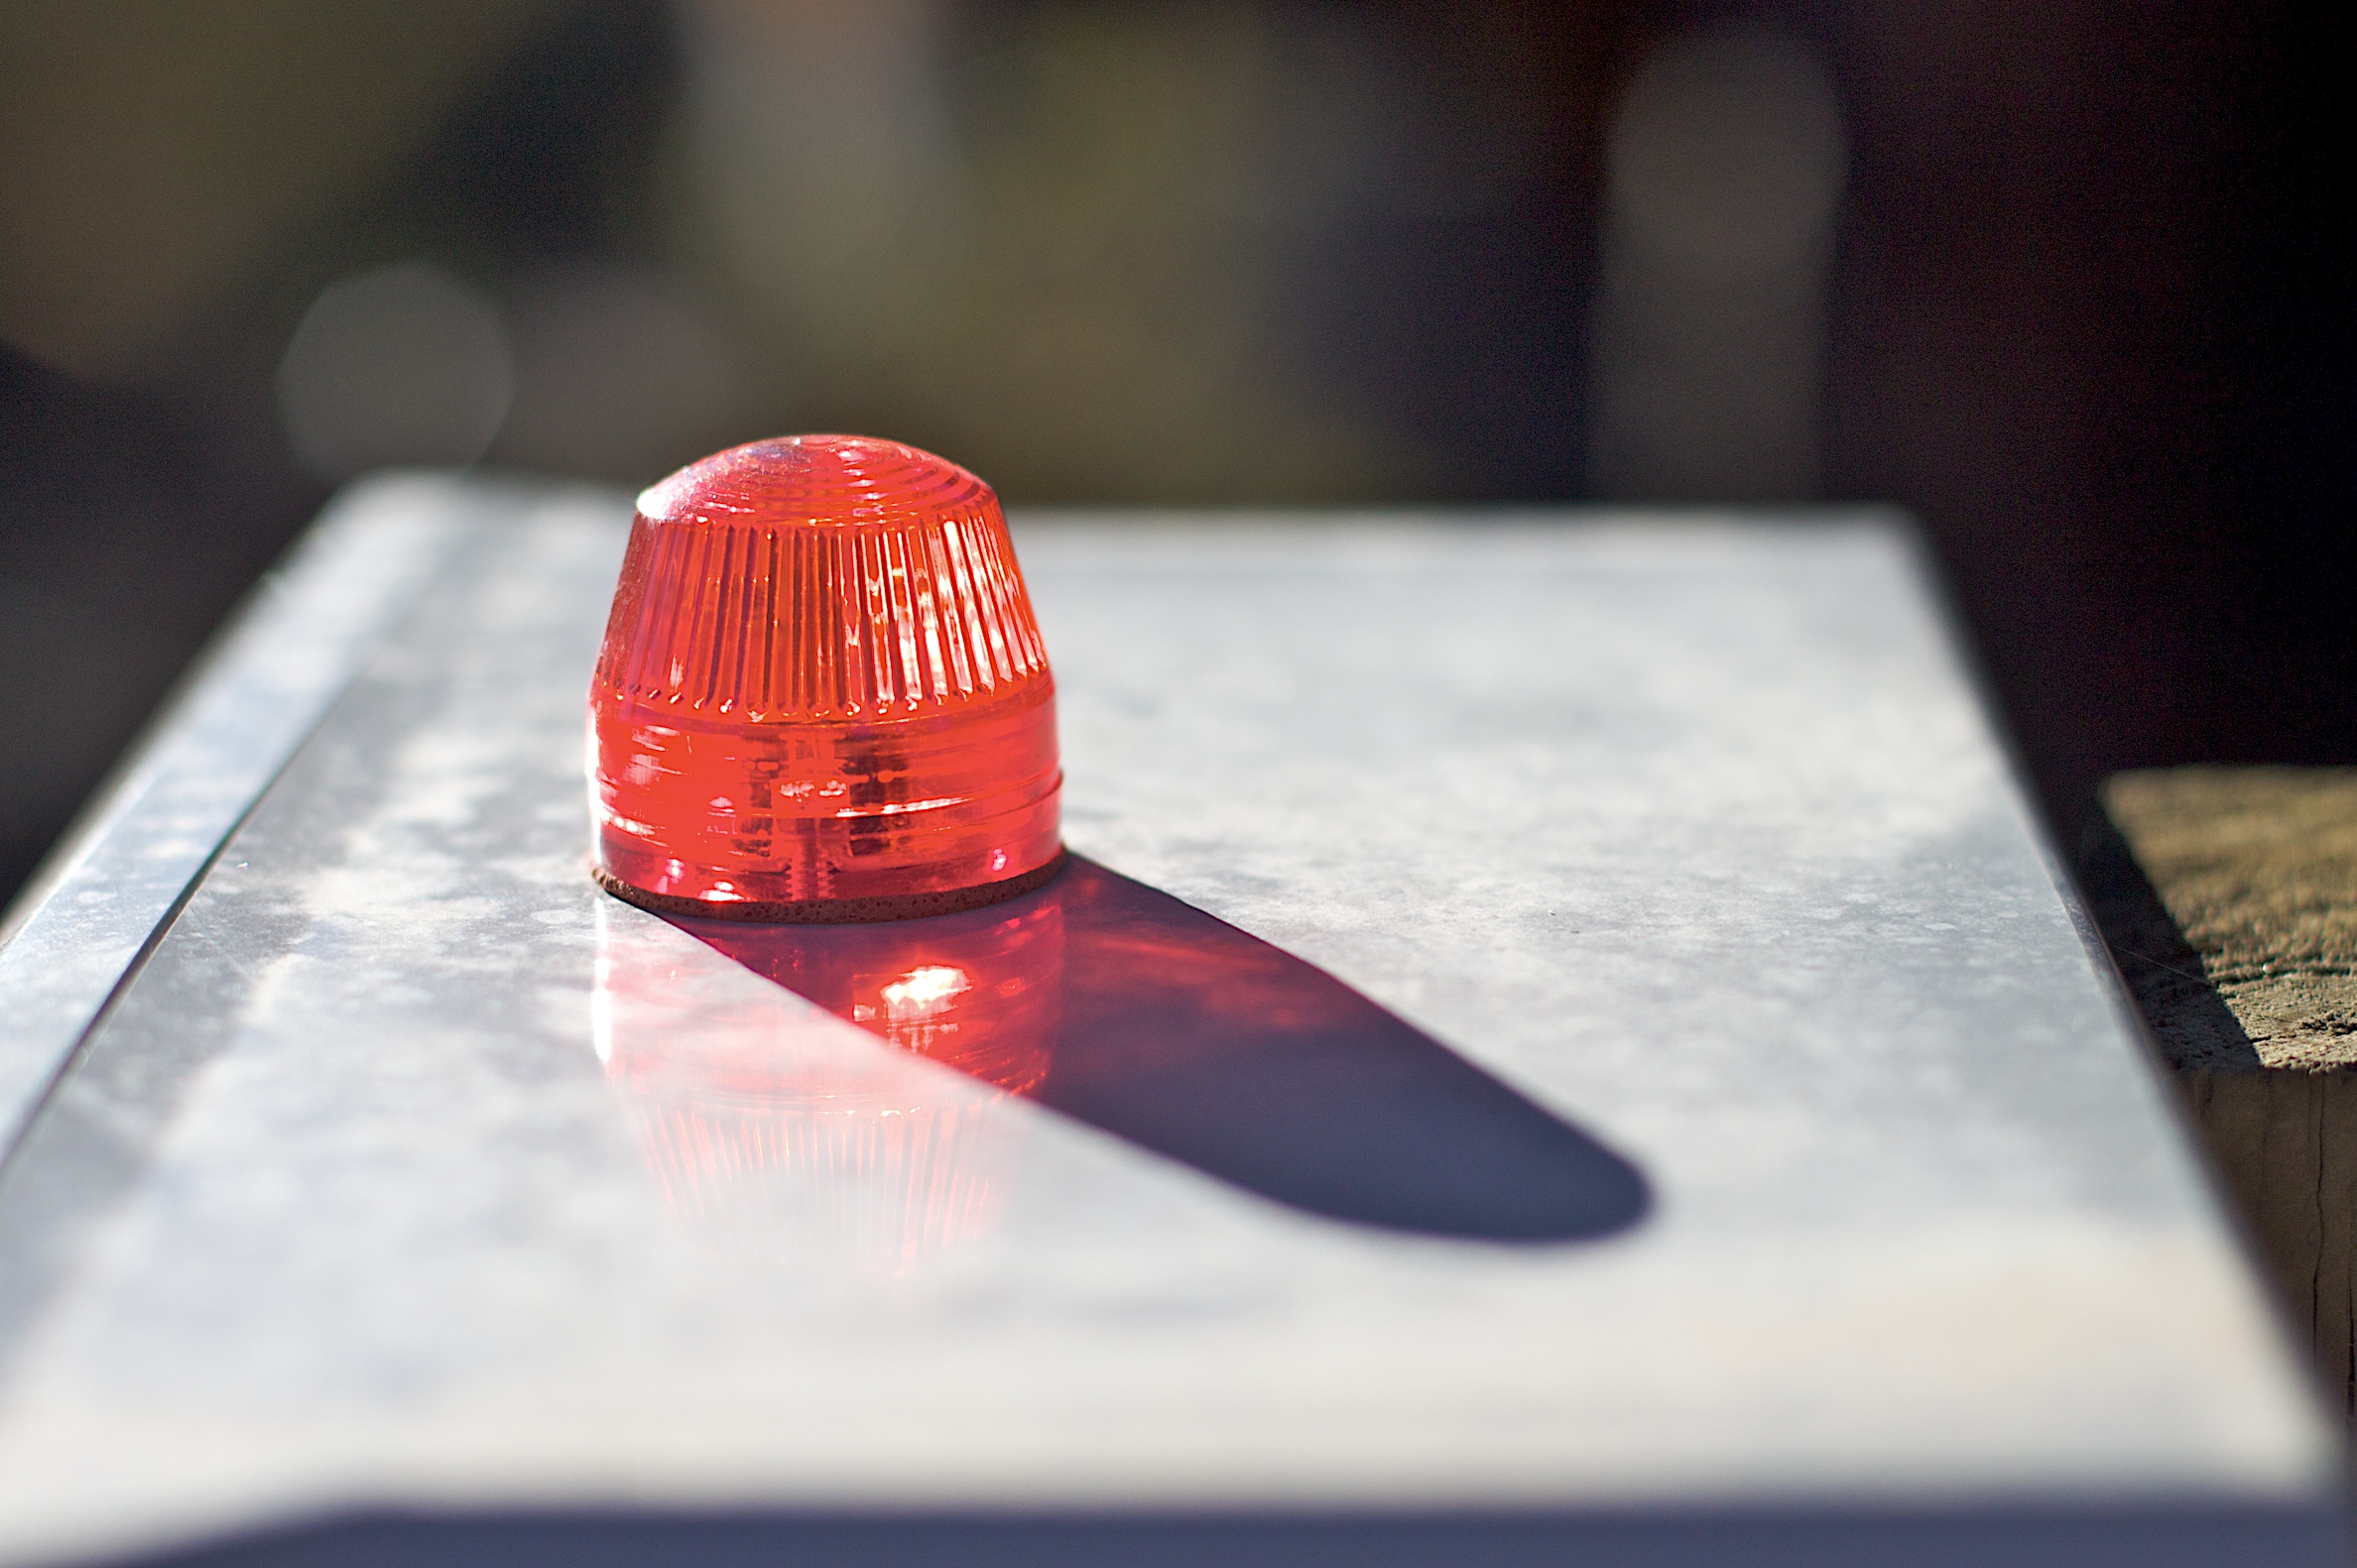
hand, red, color, blue, close up, shape, noticings, macro photography, noticings id 4134001207